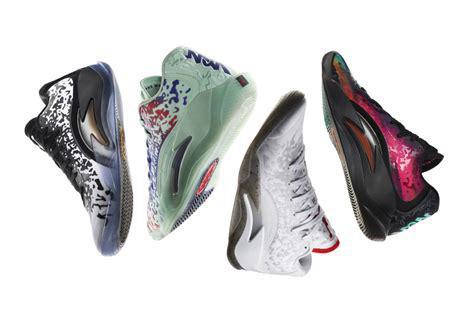
Brand: Jordan
Model: Zion 3